Kent Road Village

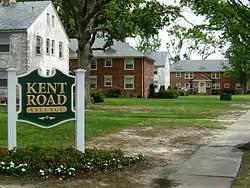
Kent Road Village, August 2012

Kent Road Village is a historic apartment complex and national historic district located in Richmond, Virginia. The complex was built in 1942–1943, and consists of 11 Colonial Revival style brick buildings. They are two stories in height and include three different exterior treatments. The complex was designed by Richmond architect E. Tucker Carlton and built under the auspices of the Federal Housing Administration.